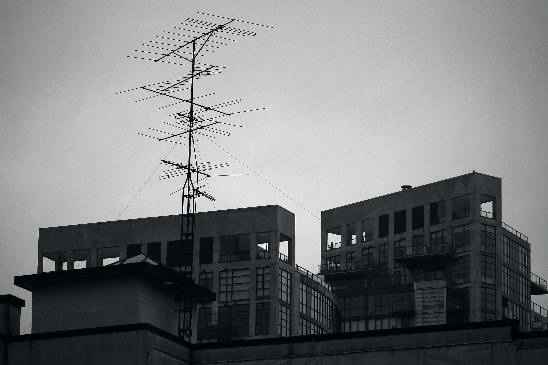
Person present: No